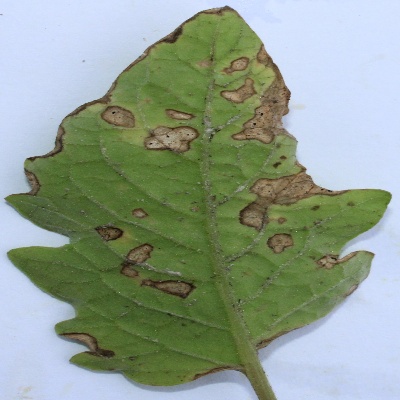
Crop: Tomato
Condition: septoria leaf spot